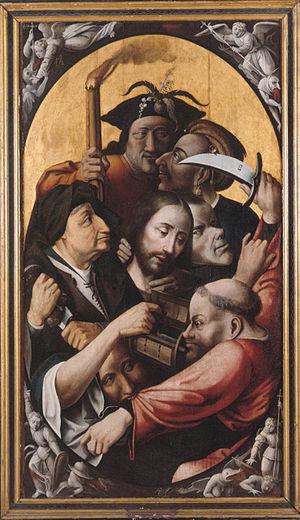
Le Triptyque de la Passion, conservé au Musée des beaux-arts de Valence, a été réalisé dans les années 1530 et 1540 par un ou plusieurs suiveurs anversois de Jérôme Bosch.